Platanus

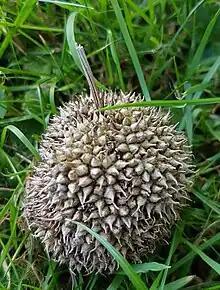
Ripe plane tree fruit

The flowers are reduced and are borne in balls (globose heads); 3–7 hairy sepals may be fused at the base, and the petals are 3–7 and are spatulate. Male and female flowers are separate, but borne on the same plant (monoecious). The number of heads in one cluster (inflorescence) is indicative of the species (see table below). The male flower has 3–8 stamens; the female has a superior ovary with 3–7 carpels. Plane trees are wind-pollinated. Male flower-heads fall off after shedding their pollen.